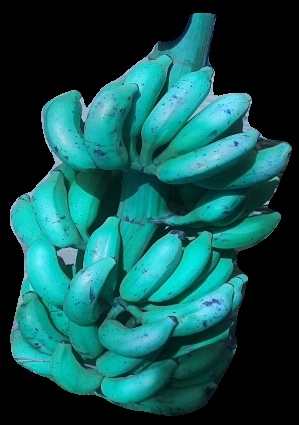
Variety: elakki-bale
Grade: grade3